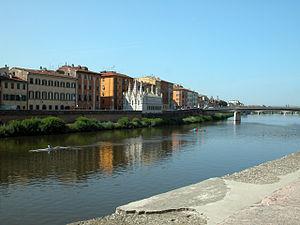
Le fleuve Arno passant à Pise et l'église Santa maria della Spina
L'Arno est un fleuve italien de 241 km qui traverse la Toscane en passant par Florence et Pise.
La liste suivante contient des rivières situées au moins partiellement en Italie et est destinée à représenter l'organisation des ressources en eau du réseau.